Margins (film)

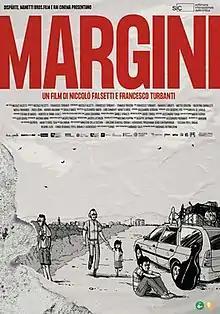
Italian theatrical release poster by Zerocalcare

Margins is a 2022 Italian comedy film directed by Niccolò Falsetti.